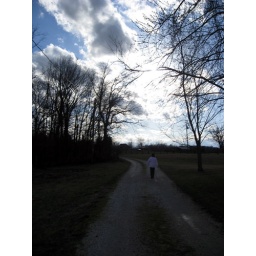
...... in the road of life, the best proverb of all is that which says:&amp;quot;Leave no stone unturned.&amp;quot;Edward Bulwer Lytton